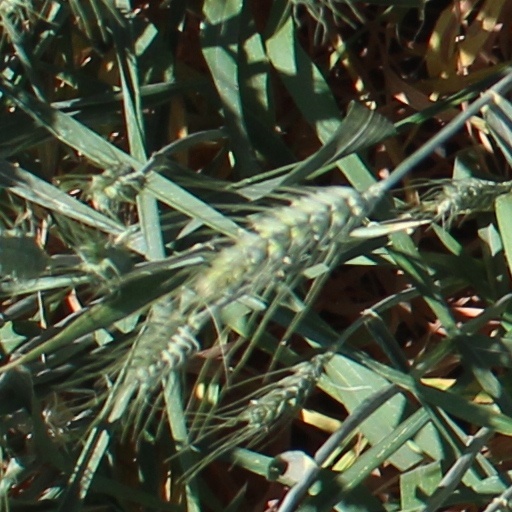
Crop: wheat